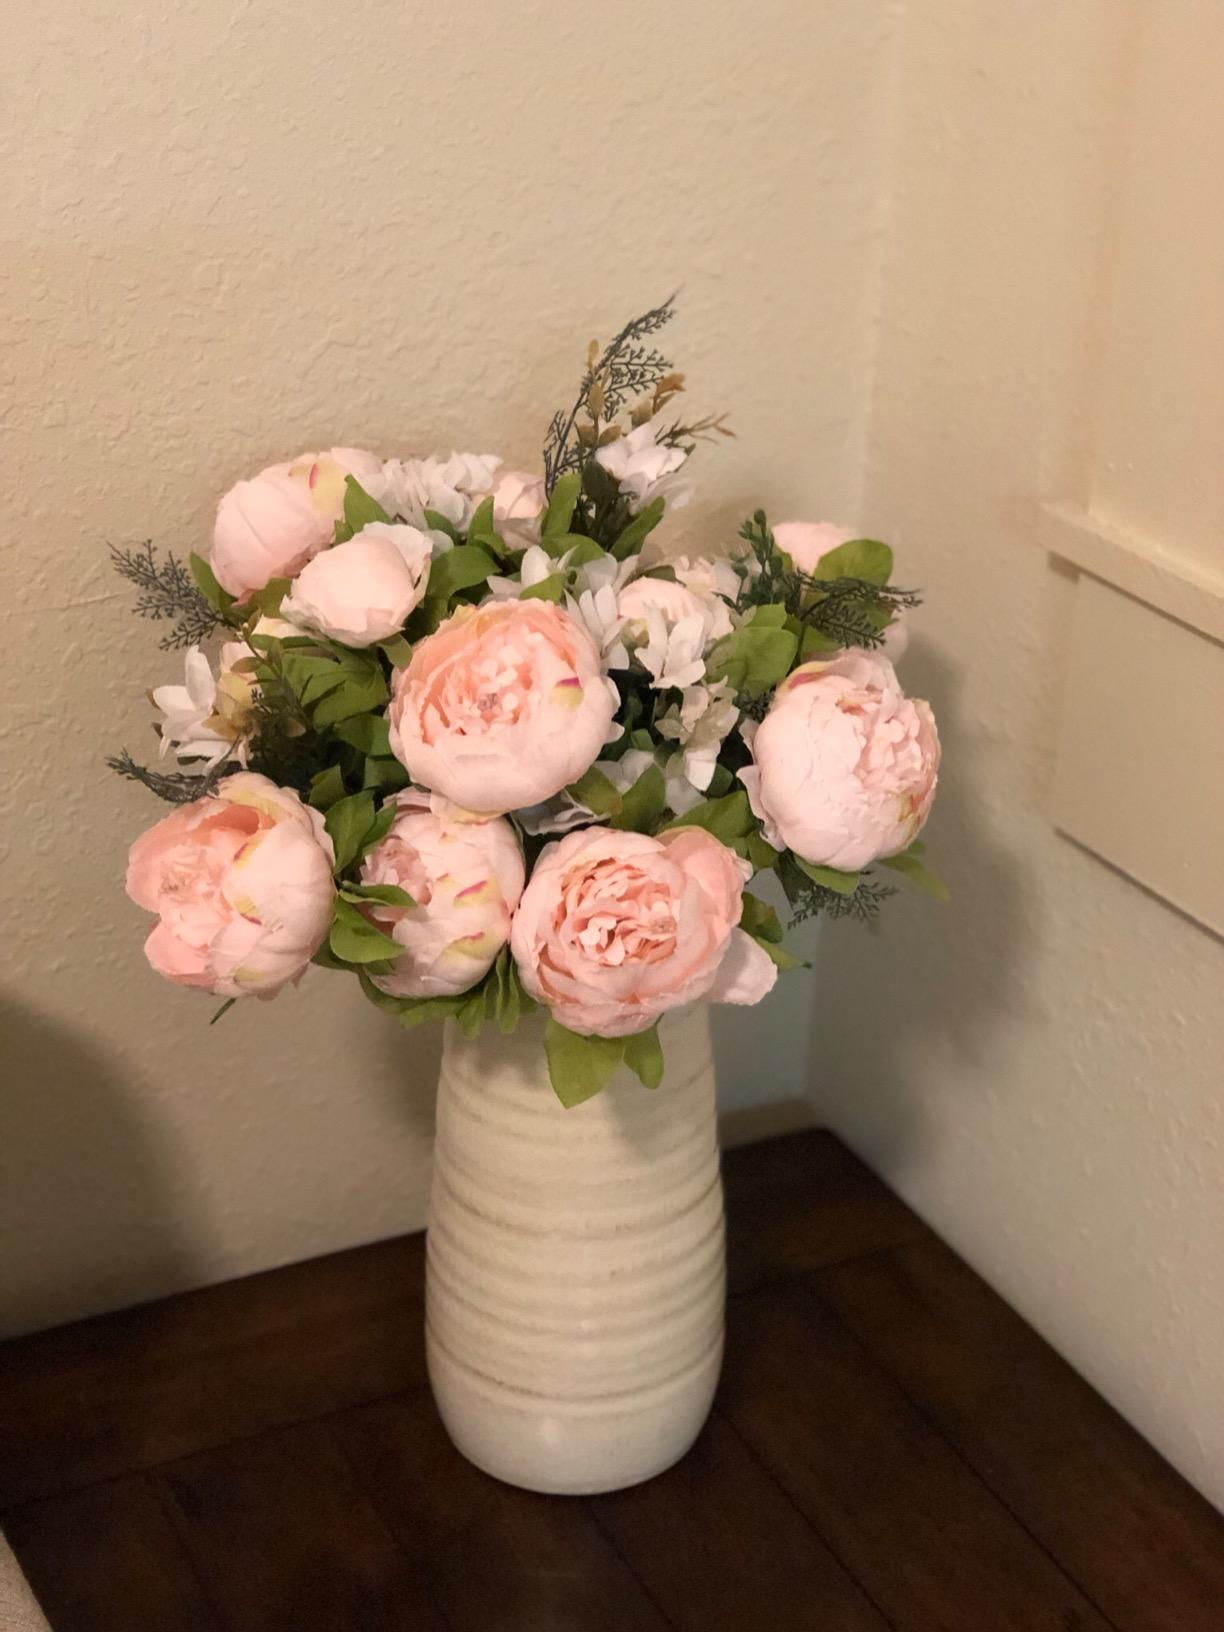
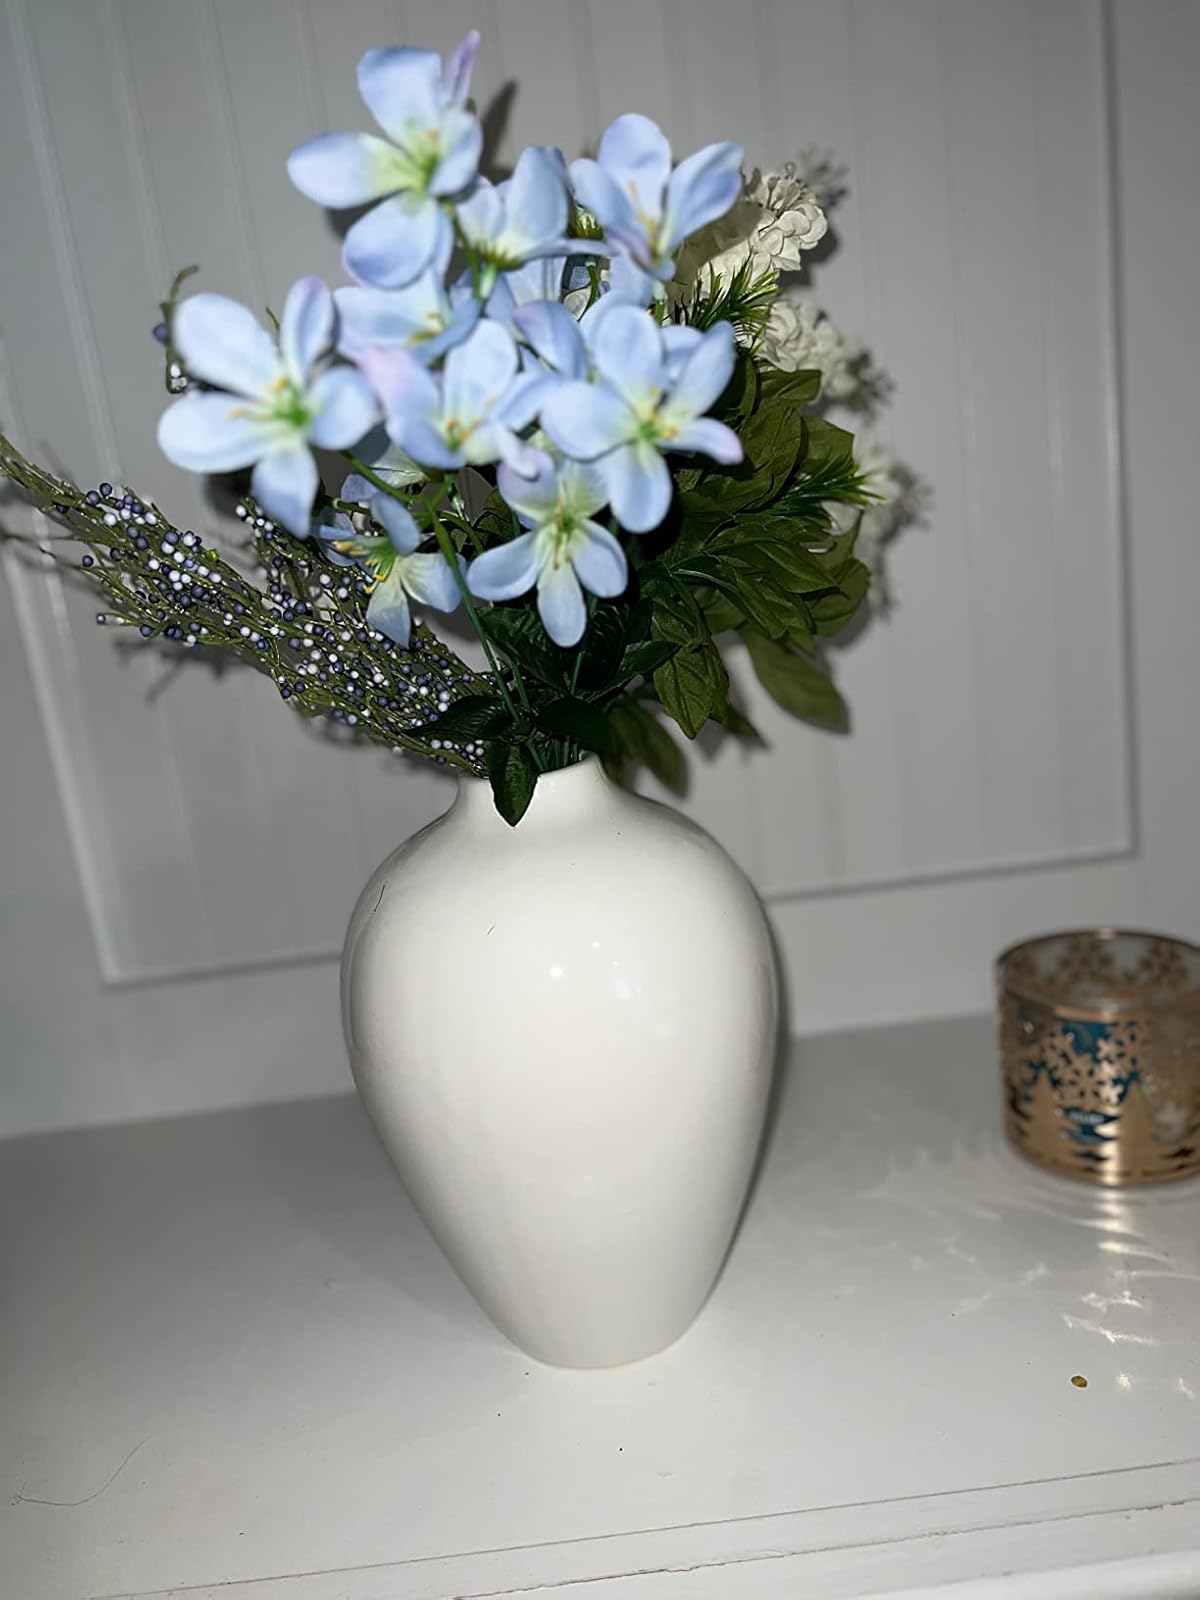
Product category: vase
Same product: no